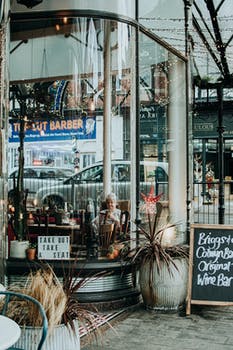
Label: No Watermark